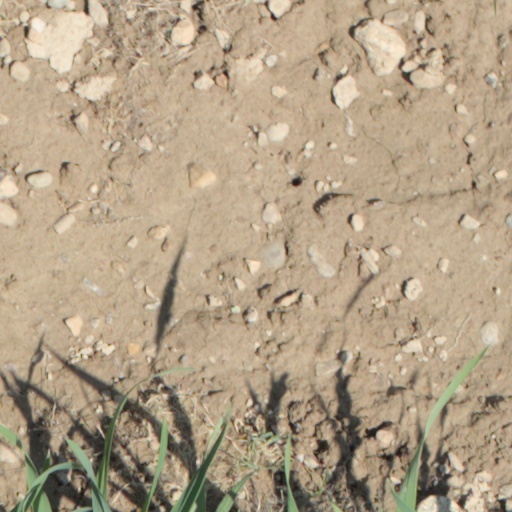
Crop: wheat